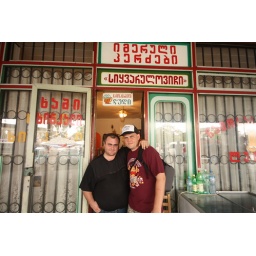
road to Swanetia/ bus station in Batumi/Adjaria/Georgia